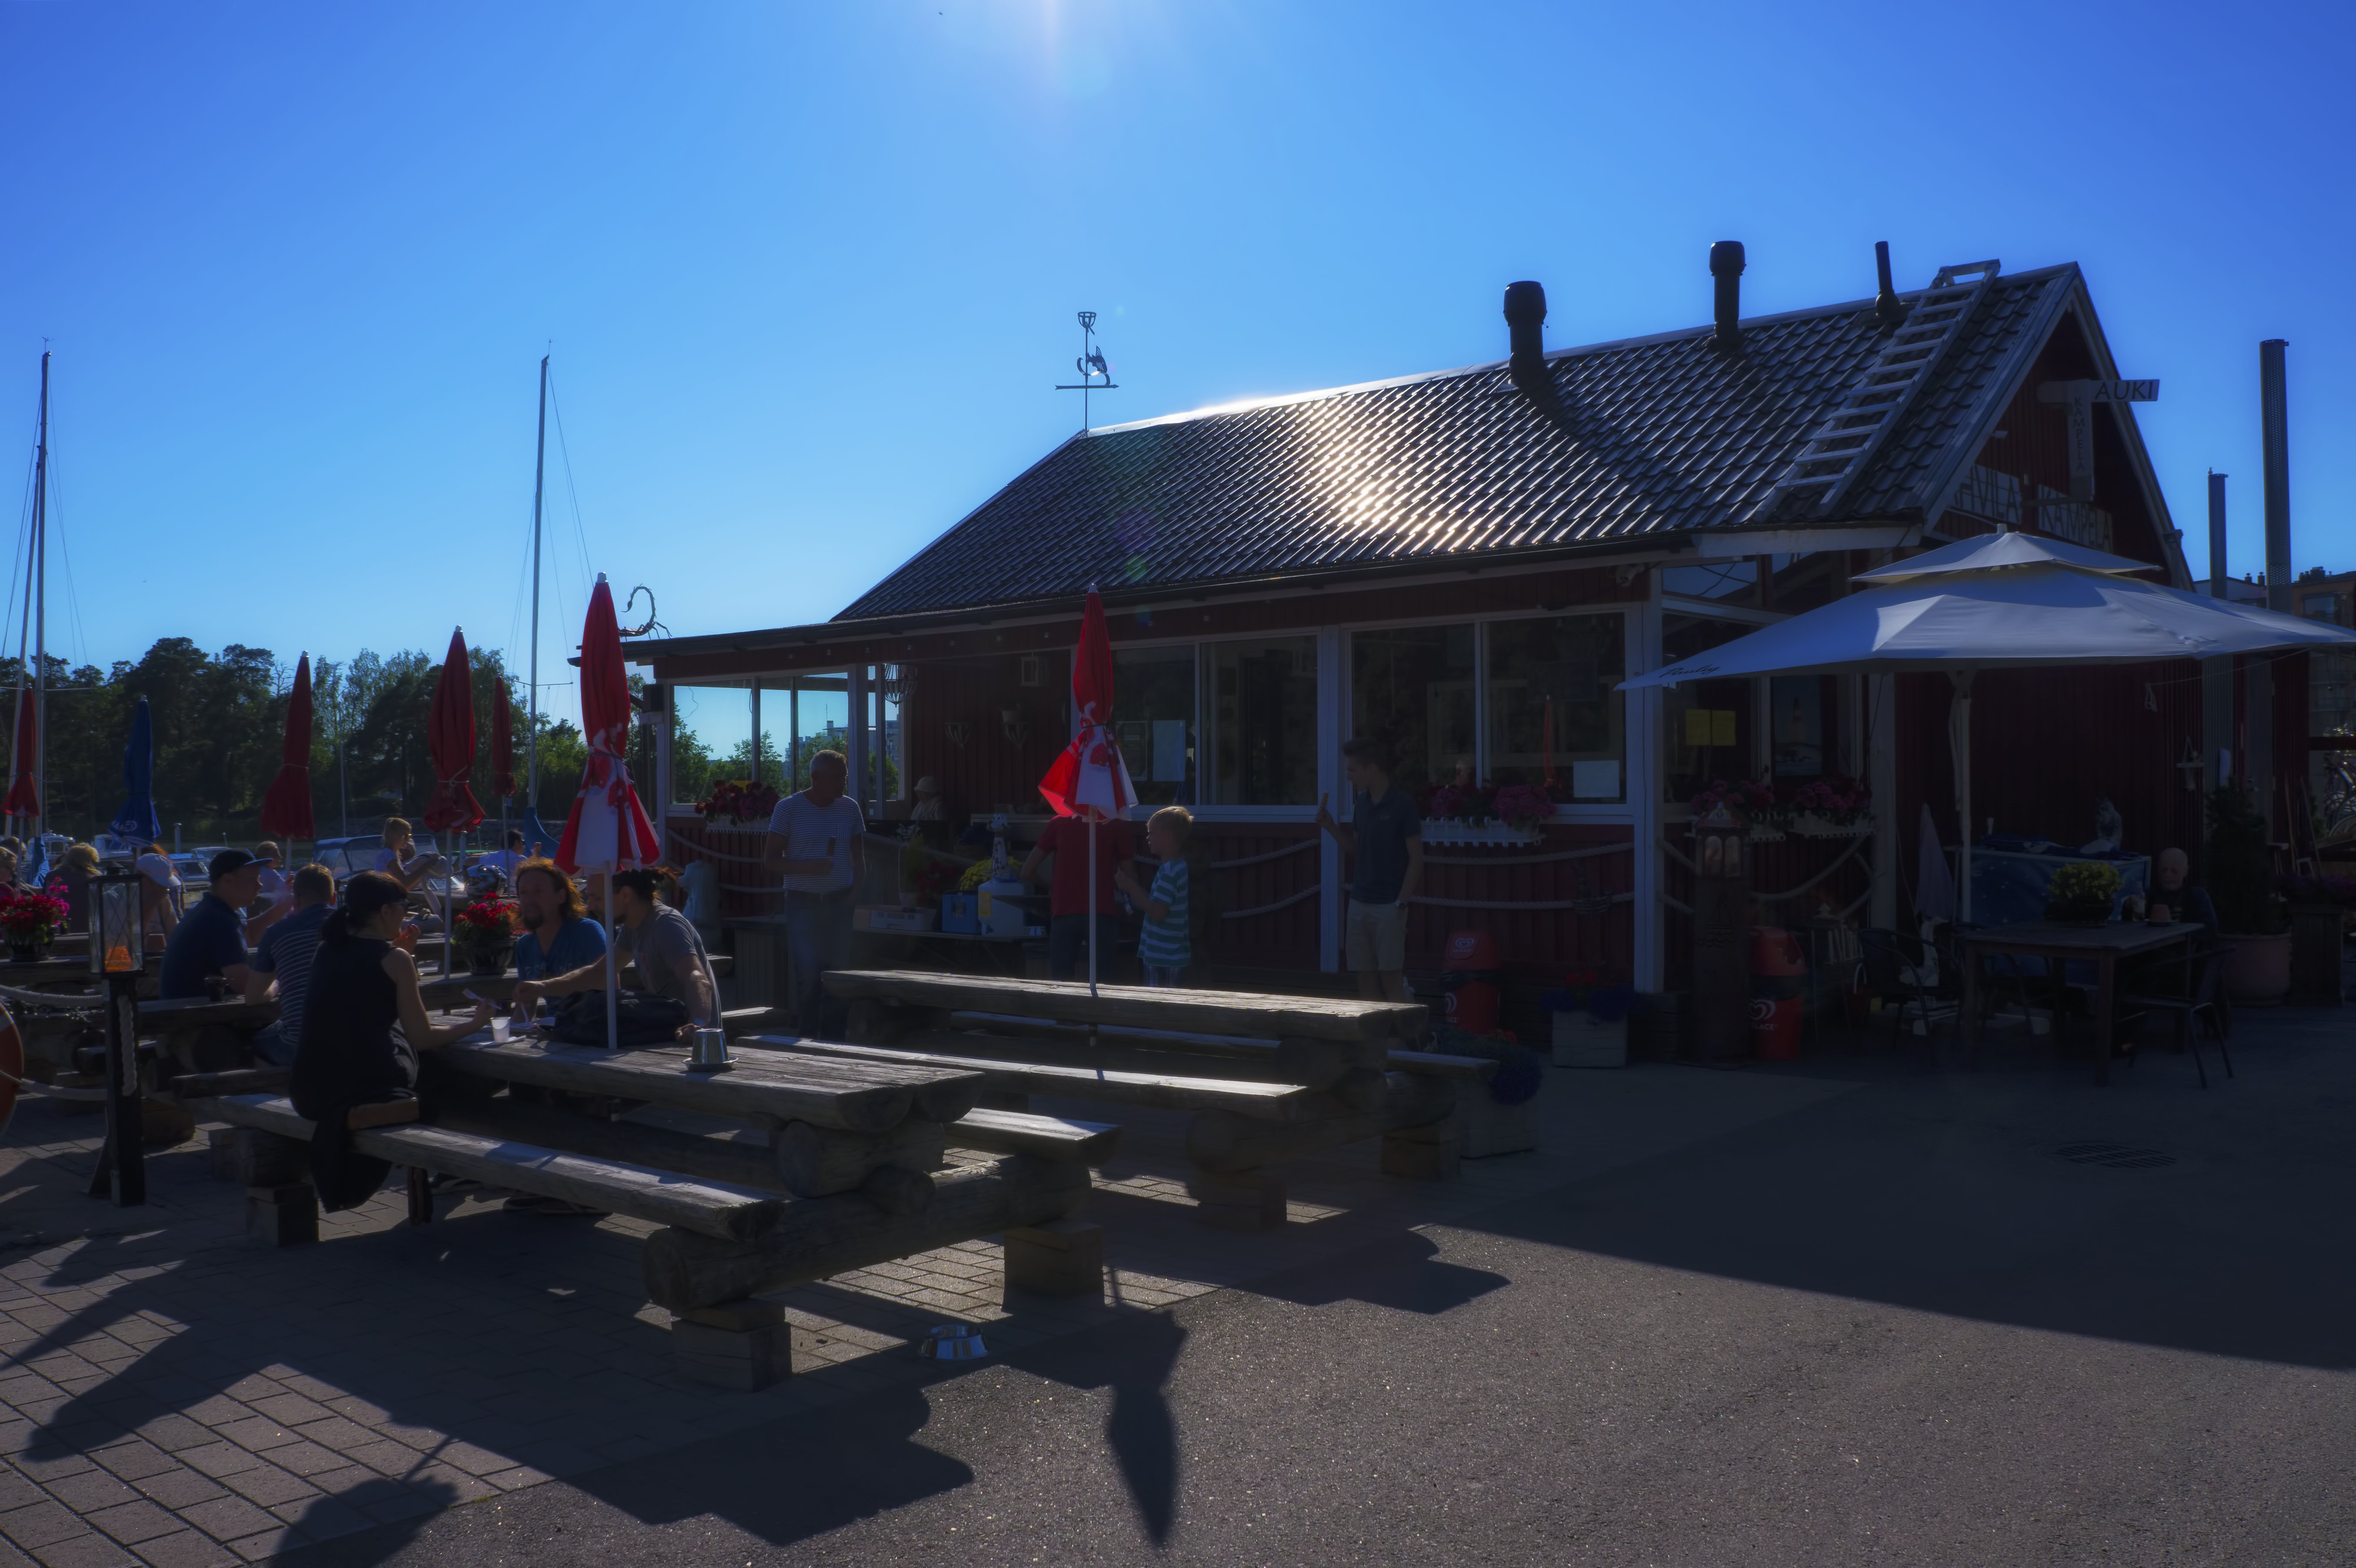
landscape, tree, water, cafe, sky, boardwalk, car, house, roof, city, recreation, transport, evening, vehicle, sony, finland, helsinki, alpha, 3000, ilce, ilce3000, vuosaari, kahvila, 3000k, ilce3000k, kampela